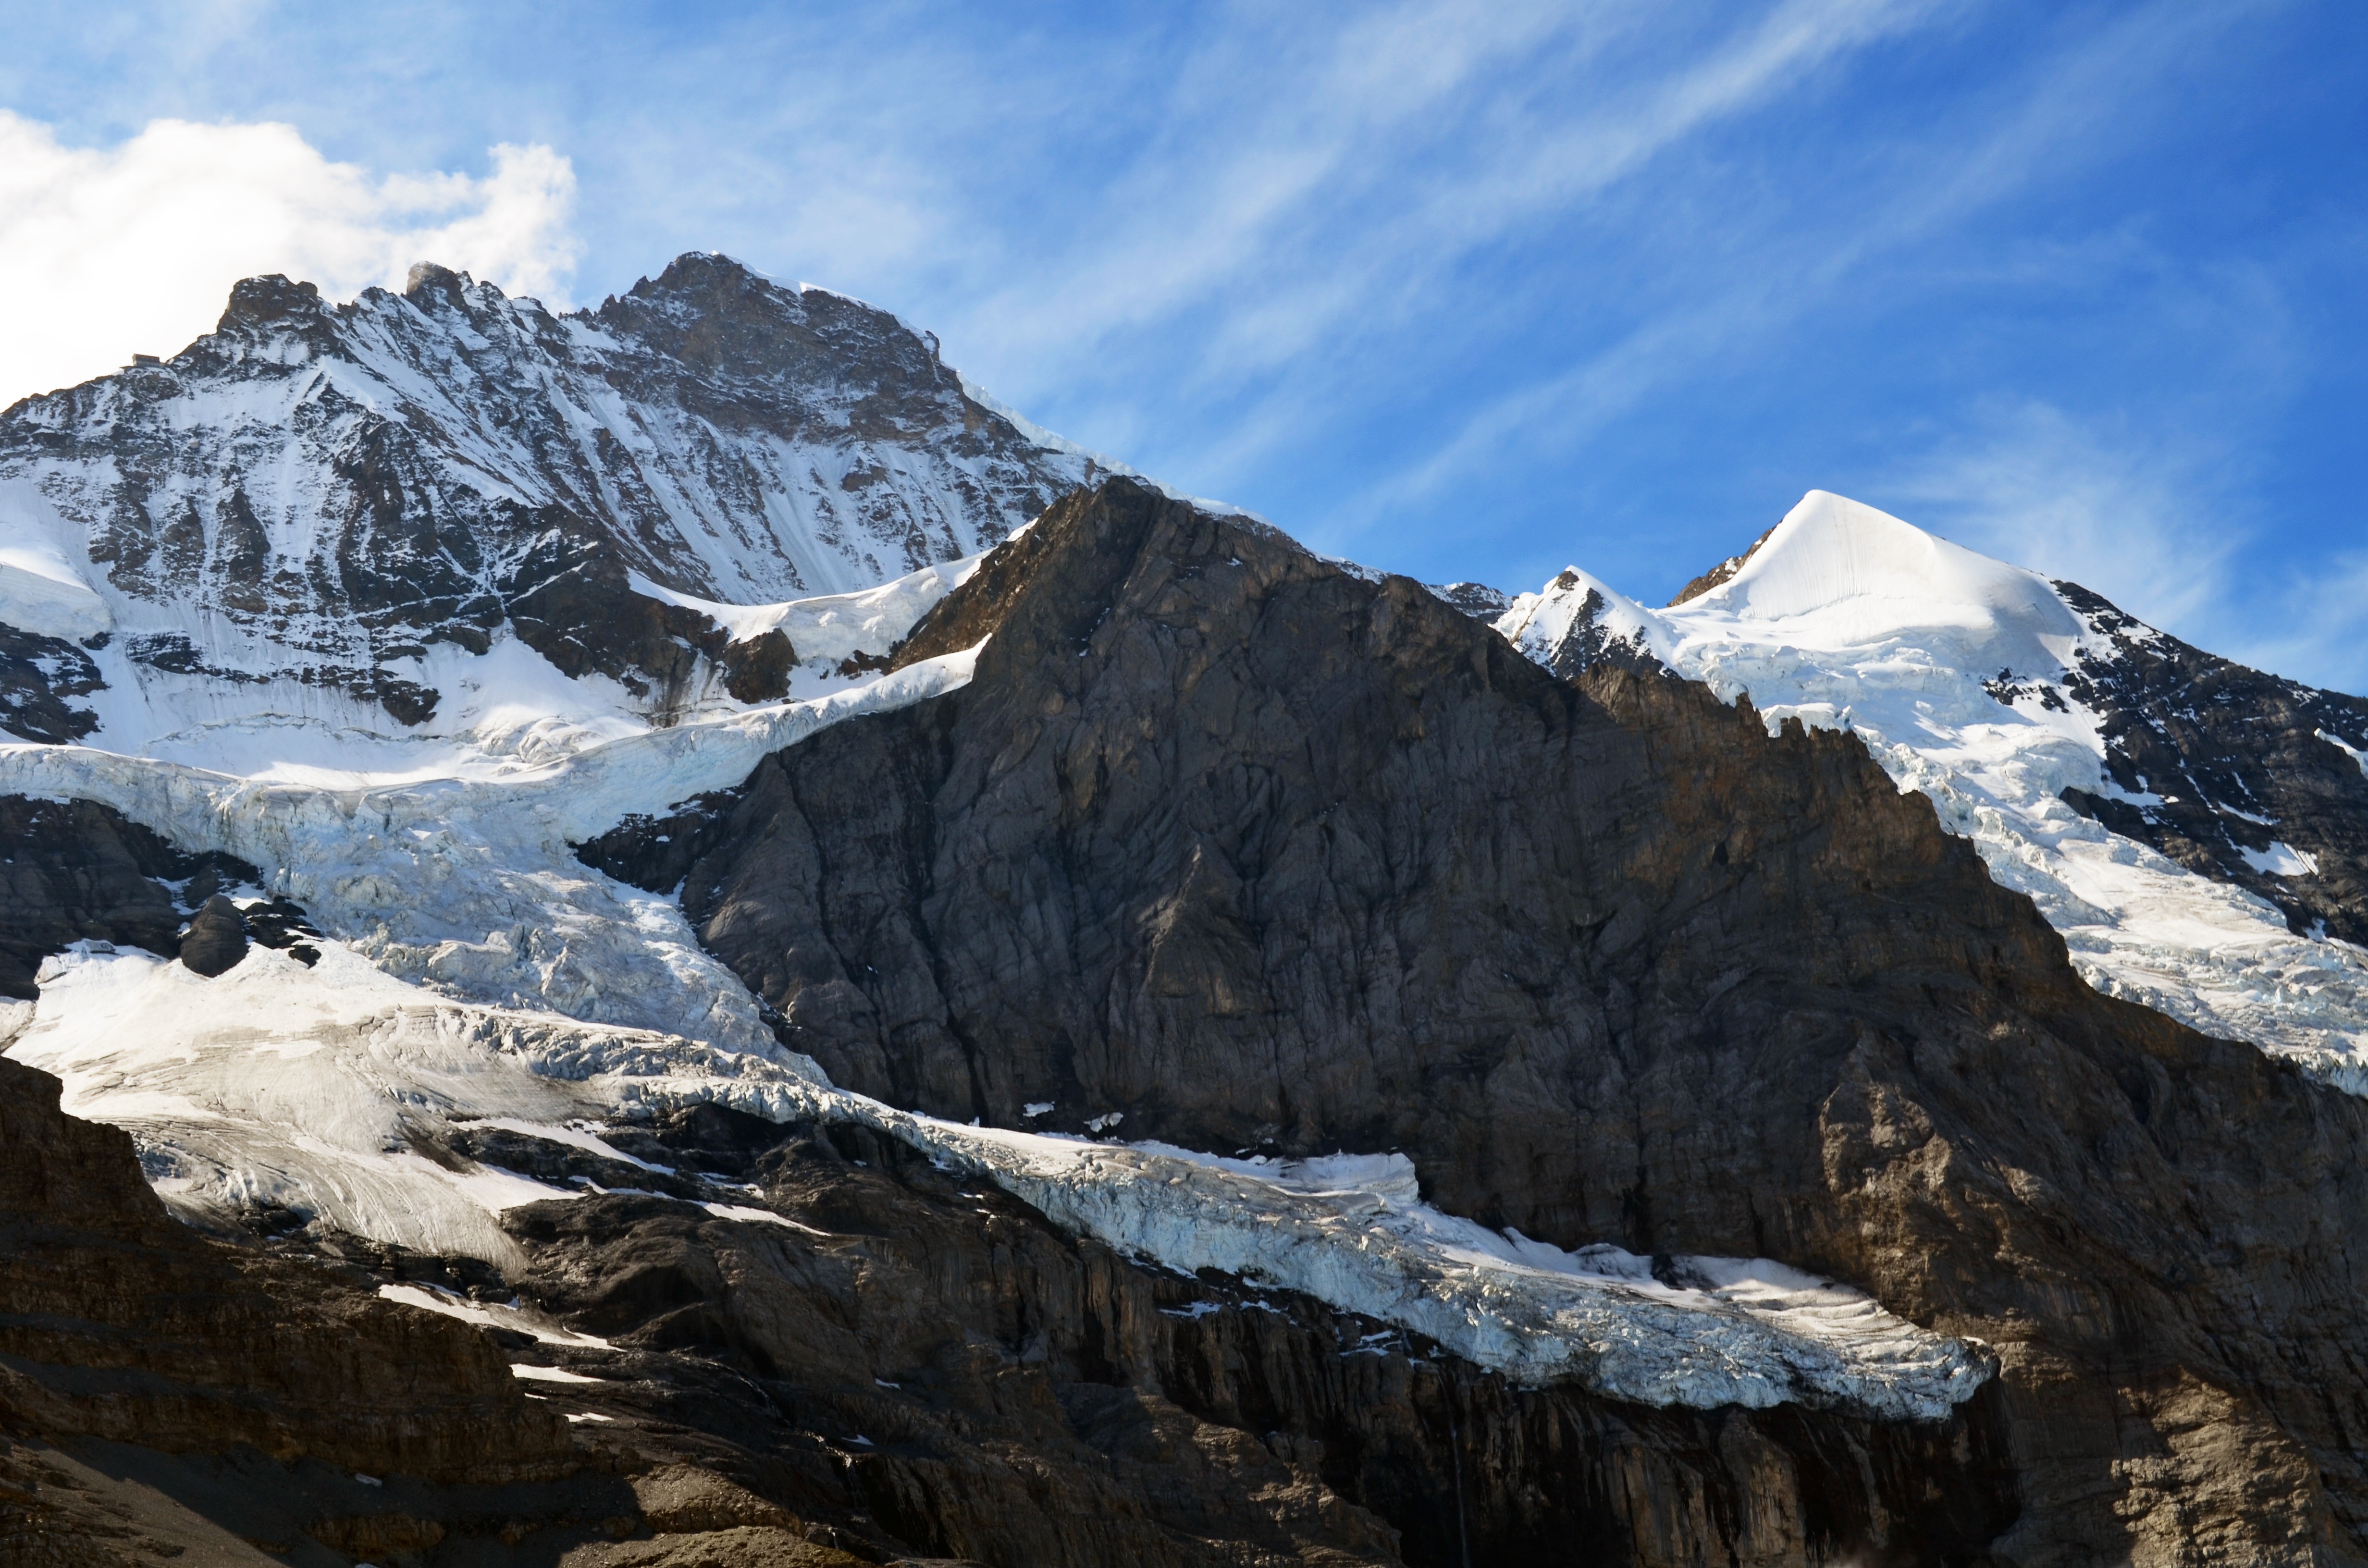
landscape, rock, wilderness, walking, mountain, snow, adventure, view, mountain range, glacier, alpine, terrain, ridge, summit, mountaineering, mountains, alps, backpacking, loneliness, plateau, virgin, fell, cirque, moraine, landform, high alps, mountain pass, silberhorn, geographical feature, mountainous landforms, glacial landform